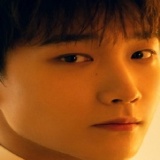
diễn viên Hinh Chiêu Lâm